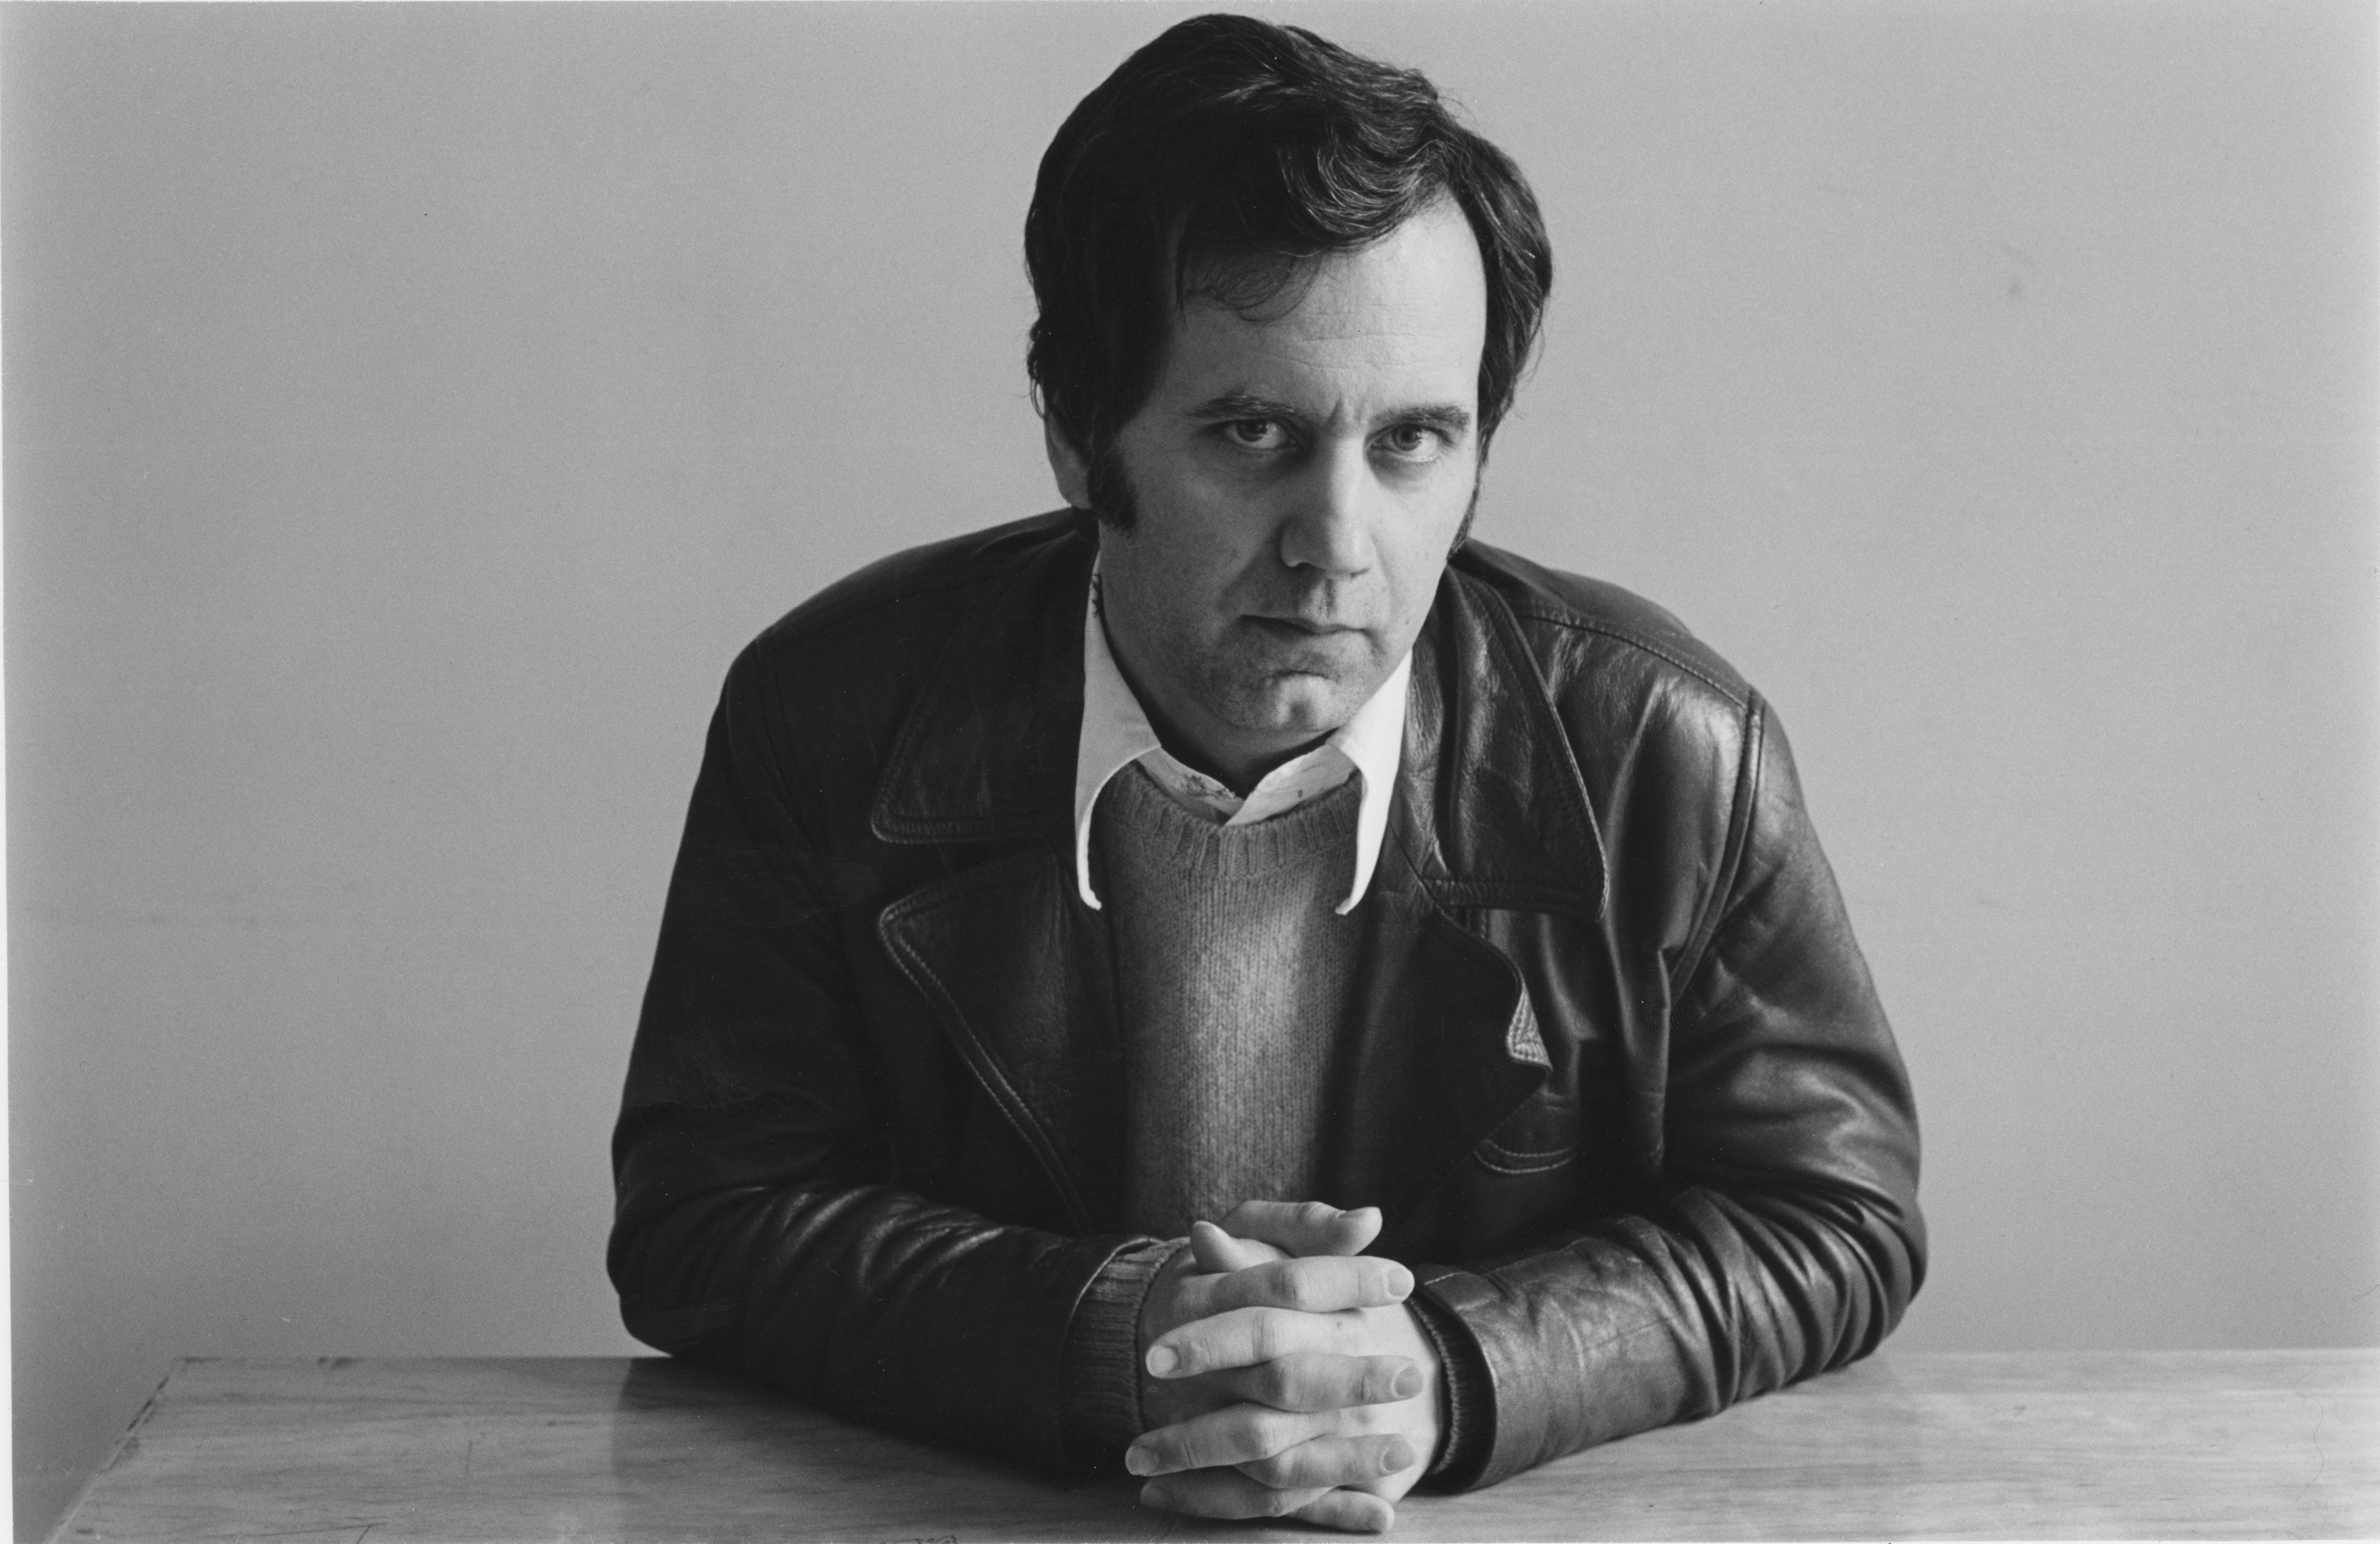
man, person, black and white, photography, male, portrait, sitting, black, monochrome, conversation, gentleman, drawing, university, photograph, ottawa, monochrome photography, human positions, andr g bourassa